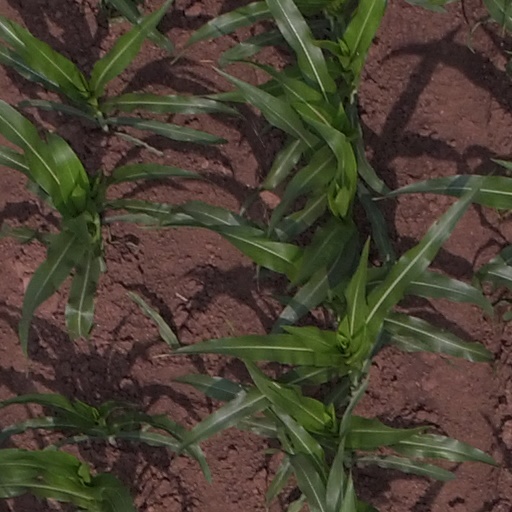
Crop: maize; corn